Badges of the United States Marine Corps

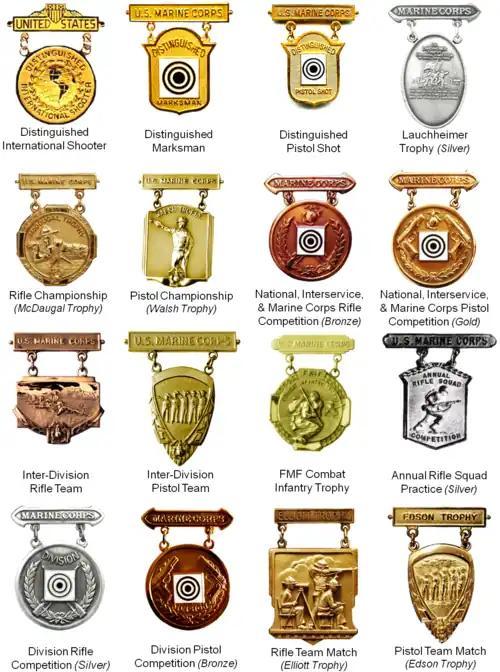
Examples of U.S. Marine Corps marksmanship competition badges (not inclusive)

In addition to the standard marksmanship badges, the Marine Corps has numerous "marksmanship competition badges" that are authorized for wear on the Marine Corps uniform as permanent awards. These badges are awarded alongside trophies that are present to the top-performing Marines at Marine Corps sponsored marksmanship competitions. The following marksmanship competition badges are authorized for wear on Marine Corps service uniforms and are listed in order of precedence: